Antemoro people

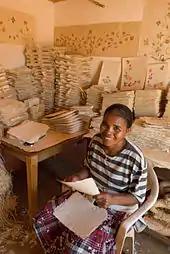
Antemoro paper is still commonly produced in Madagascar in centers such as Ambalavao (pictured).

Around 1550 the mounting conflict seems to have reached a turning point with the Zafikasimambo noble family rising to power in Matitana following the family leader's marriage to a local woman. Historical texts tie the lineage of the family's leader, Zafikazimambobe, to Anteony noble Ramarohala, who had settled there at least three generations before. Other historical sources confirm however that the genealogy described in these texts is not factual, and that the Zafikazimambo family had only newly arrived and so had no demonstrable descent from local nobles. Rather, these texts suggest that it took over three generations for the Antemoro to successfully integrate into the society through intermarriage and other means, and also reflect an awareness among the Antemoro of the importance of local caste and lineage traditions and their need to find a place within them. Upon rising to power, the Zafikasimambo clan absorbed the ritual privileges of the former Zafiraminia clan and had established themselves as the premier "ombiasy" (wise men) who practiced astrology and served as scribes; they regularly left the Antemoro homeland to provide their services where needed. These ombiasy also often trained the spiritual leaders of other communities, further reinforcing the preeminence of the Matitana ombiasy as masters of arcane knowledge and those outside their clan who sought to learn or dispense it. The Zafikasimambo used their right to conduct "sombily" (ritual sacrifice) to shape and increasingly control political and economic activities in the area. To end the conflict with the Zafiraminia, they executed as many males of the group as possible and relegated the women and children to restricted areas. In this way they established the first strong Antemoro kingdom. They are rare among Malagasy clans as newcomers who successfully established their own kingdom within a short time after landing on the island.